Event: Nepal Earthquake
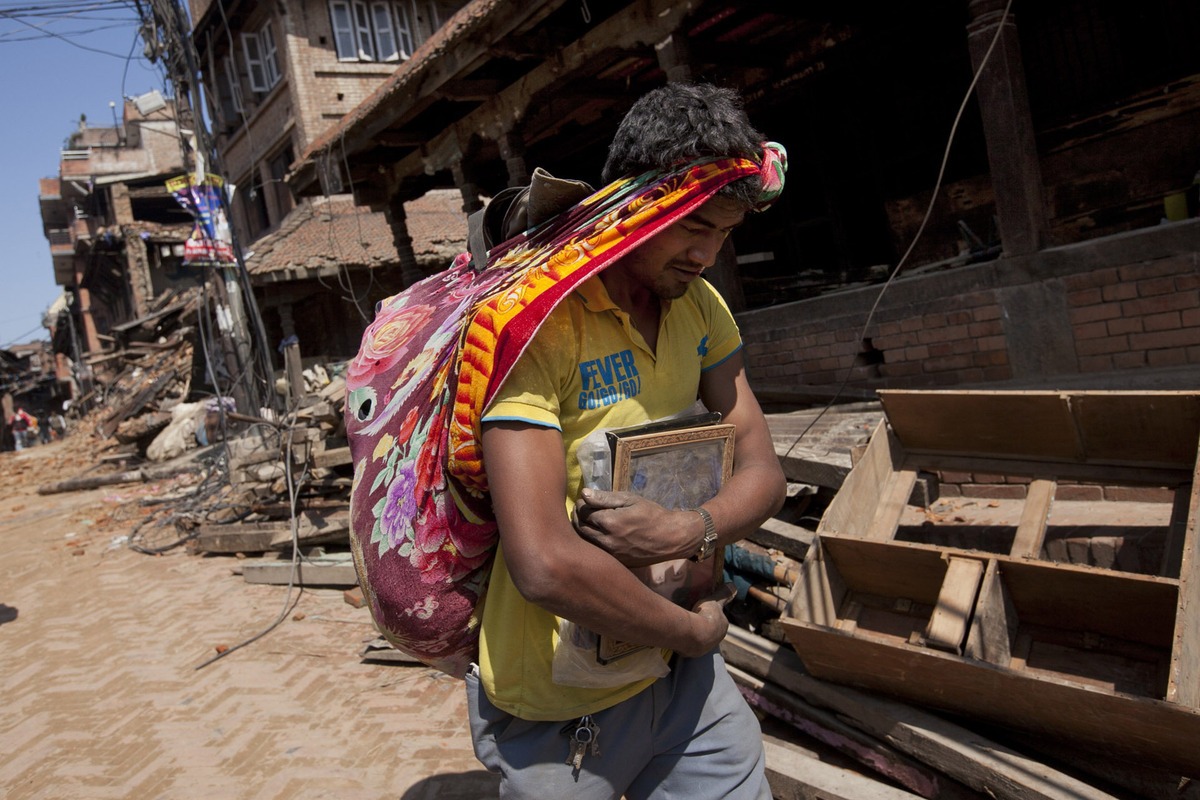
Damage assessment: damage